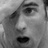
Emotion: sad